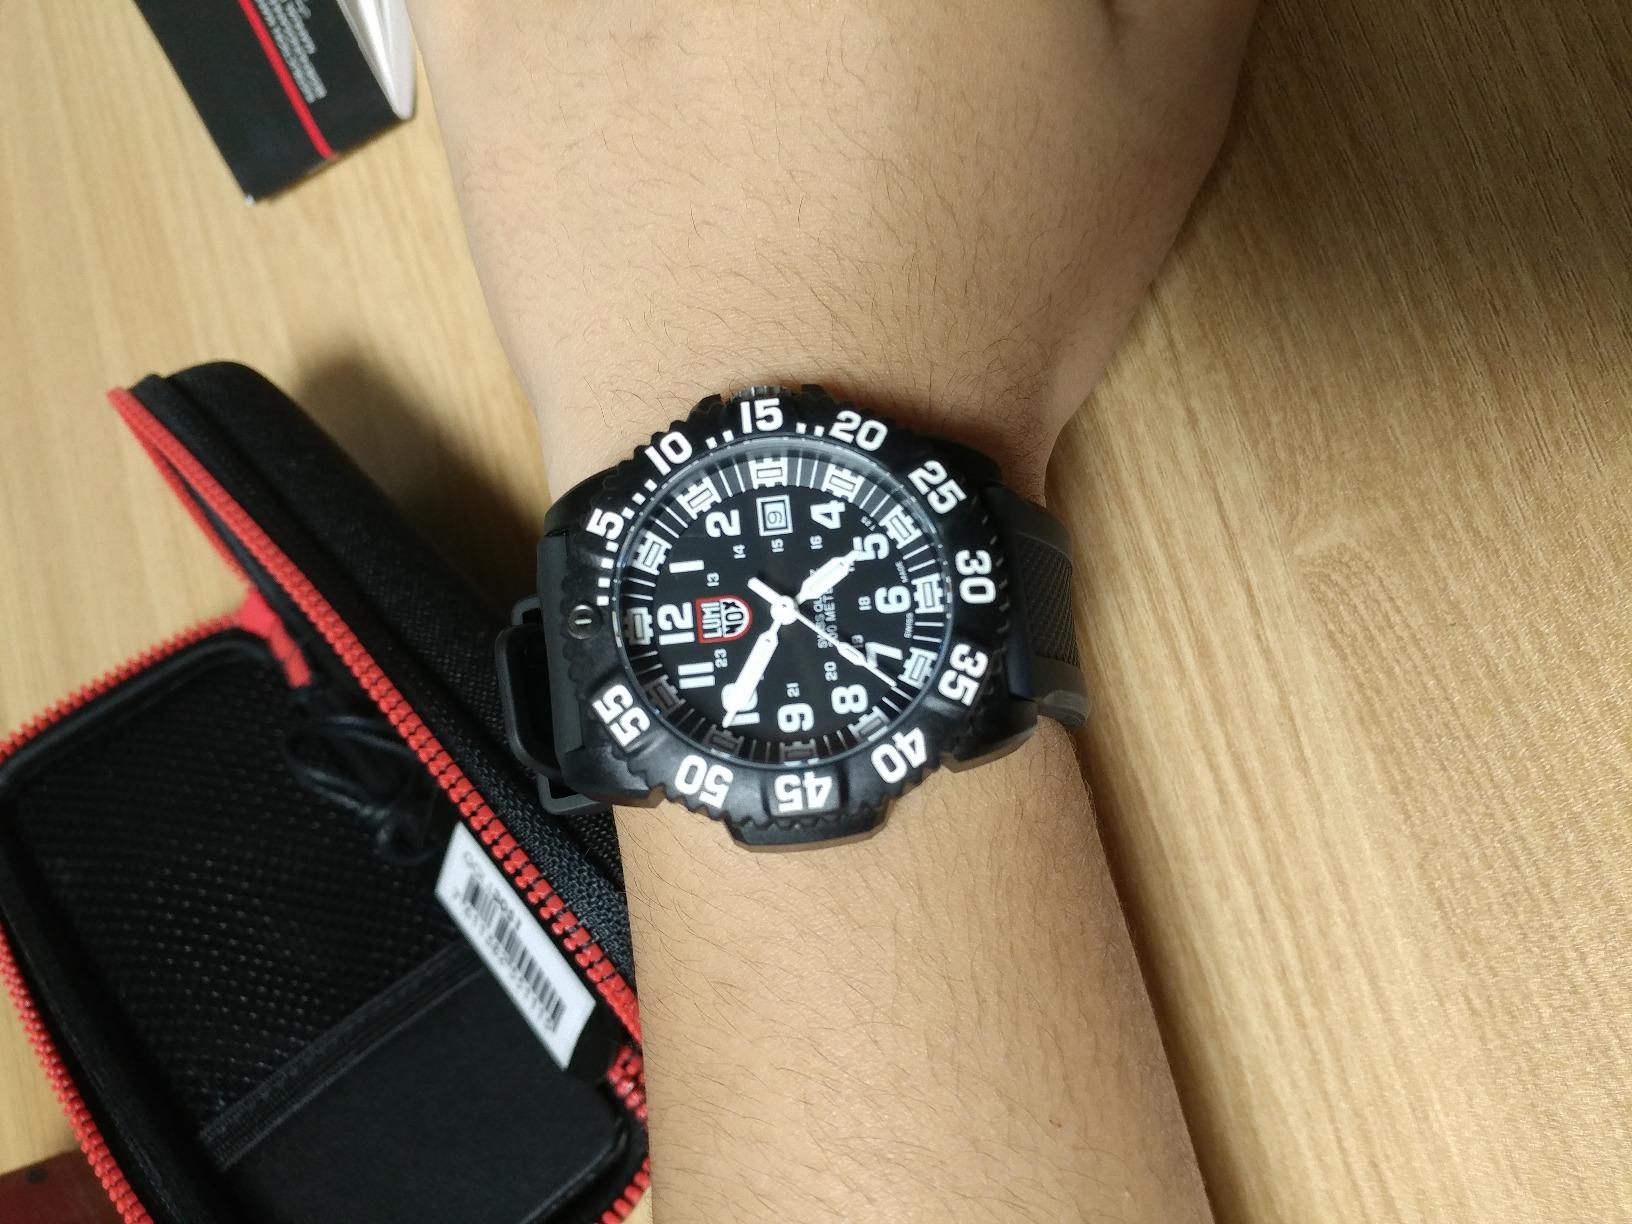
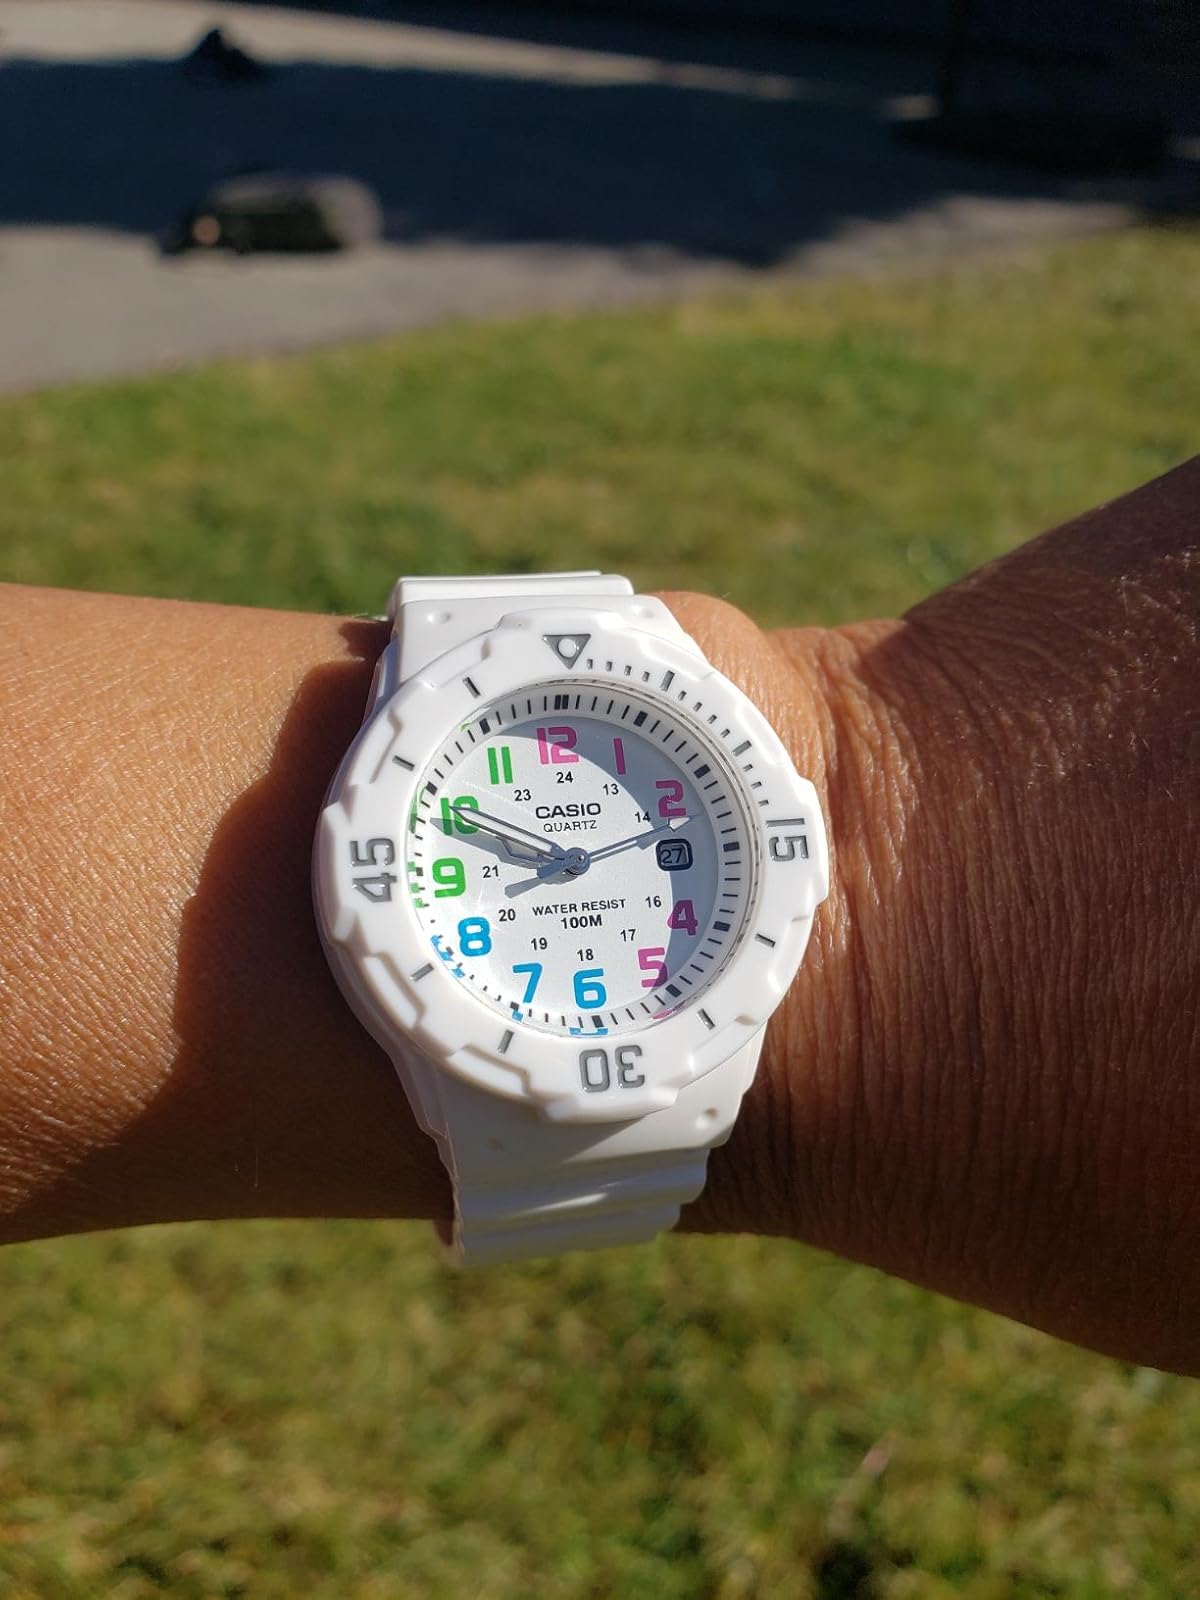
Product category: accessories_watch
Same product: no